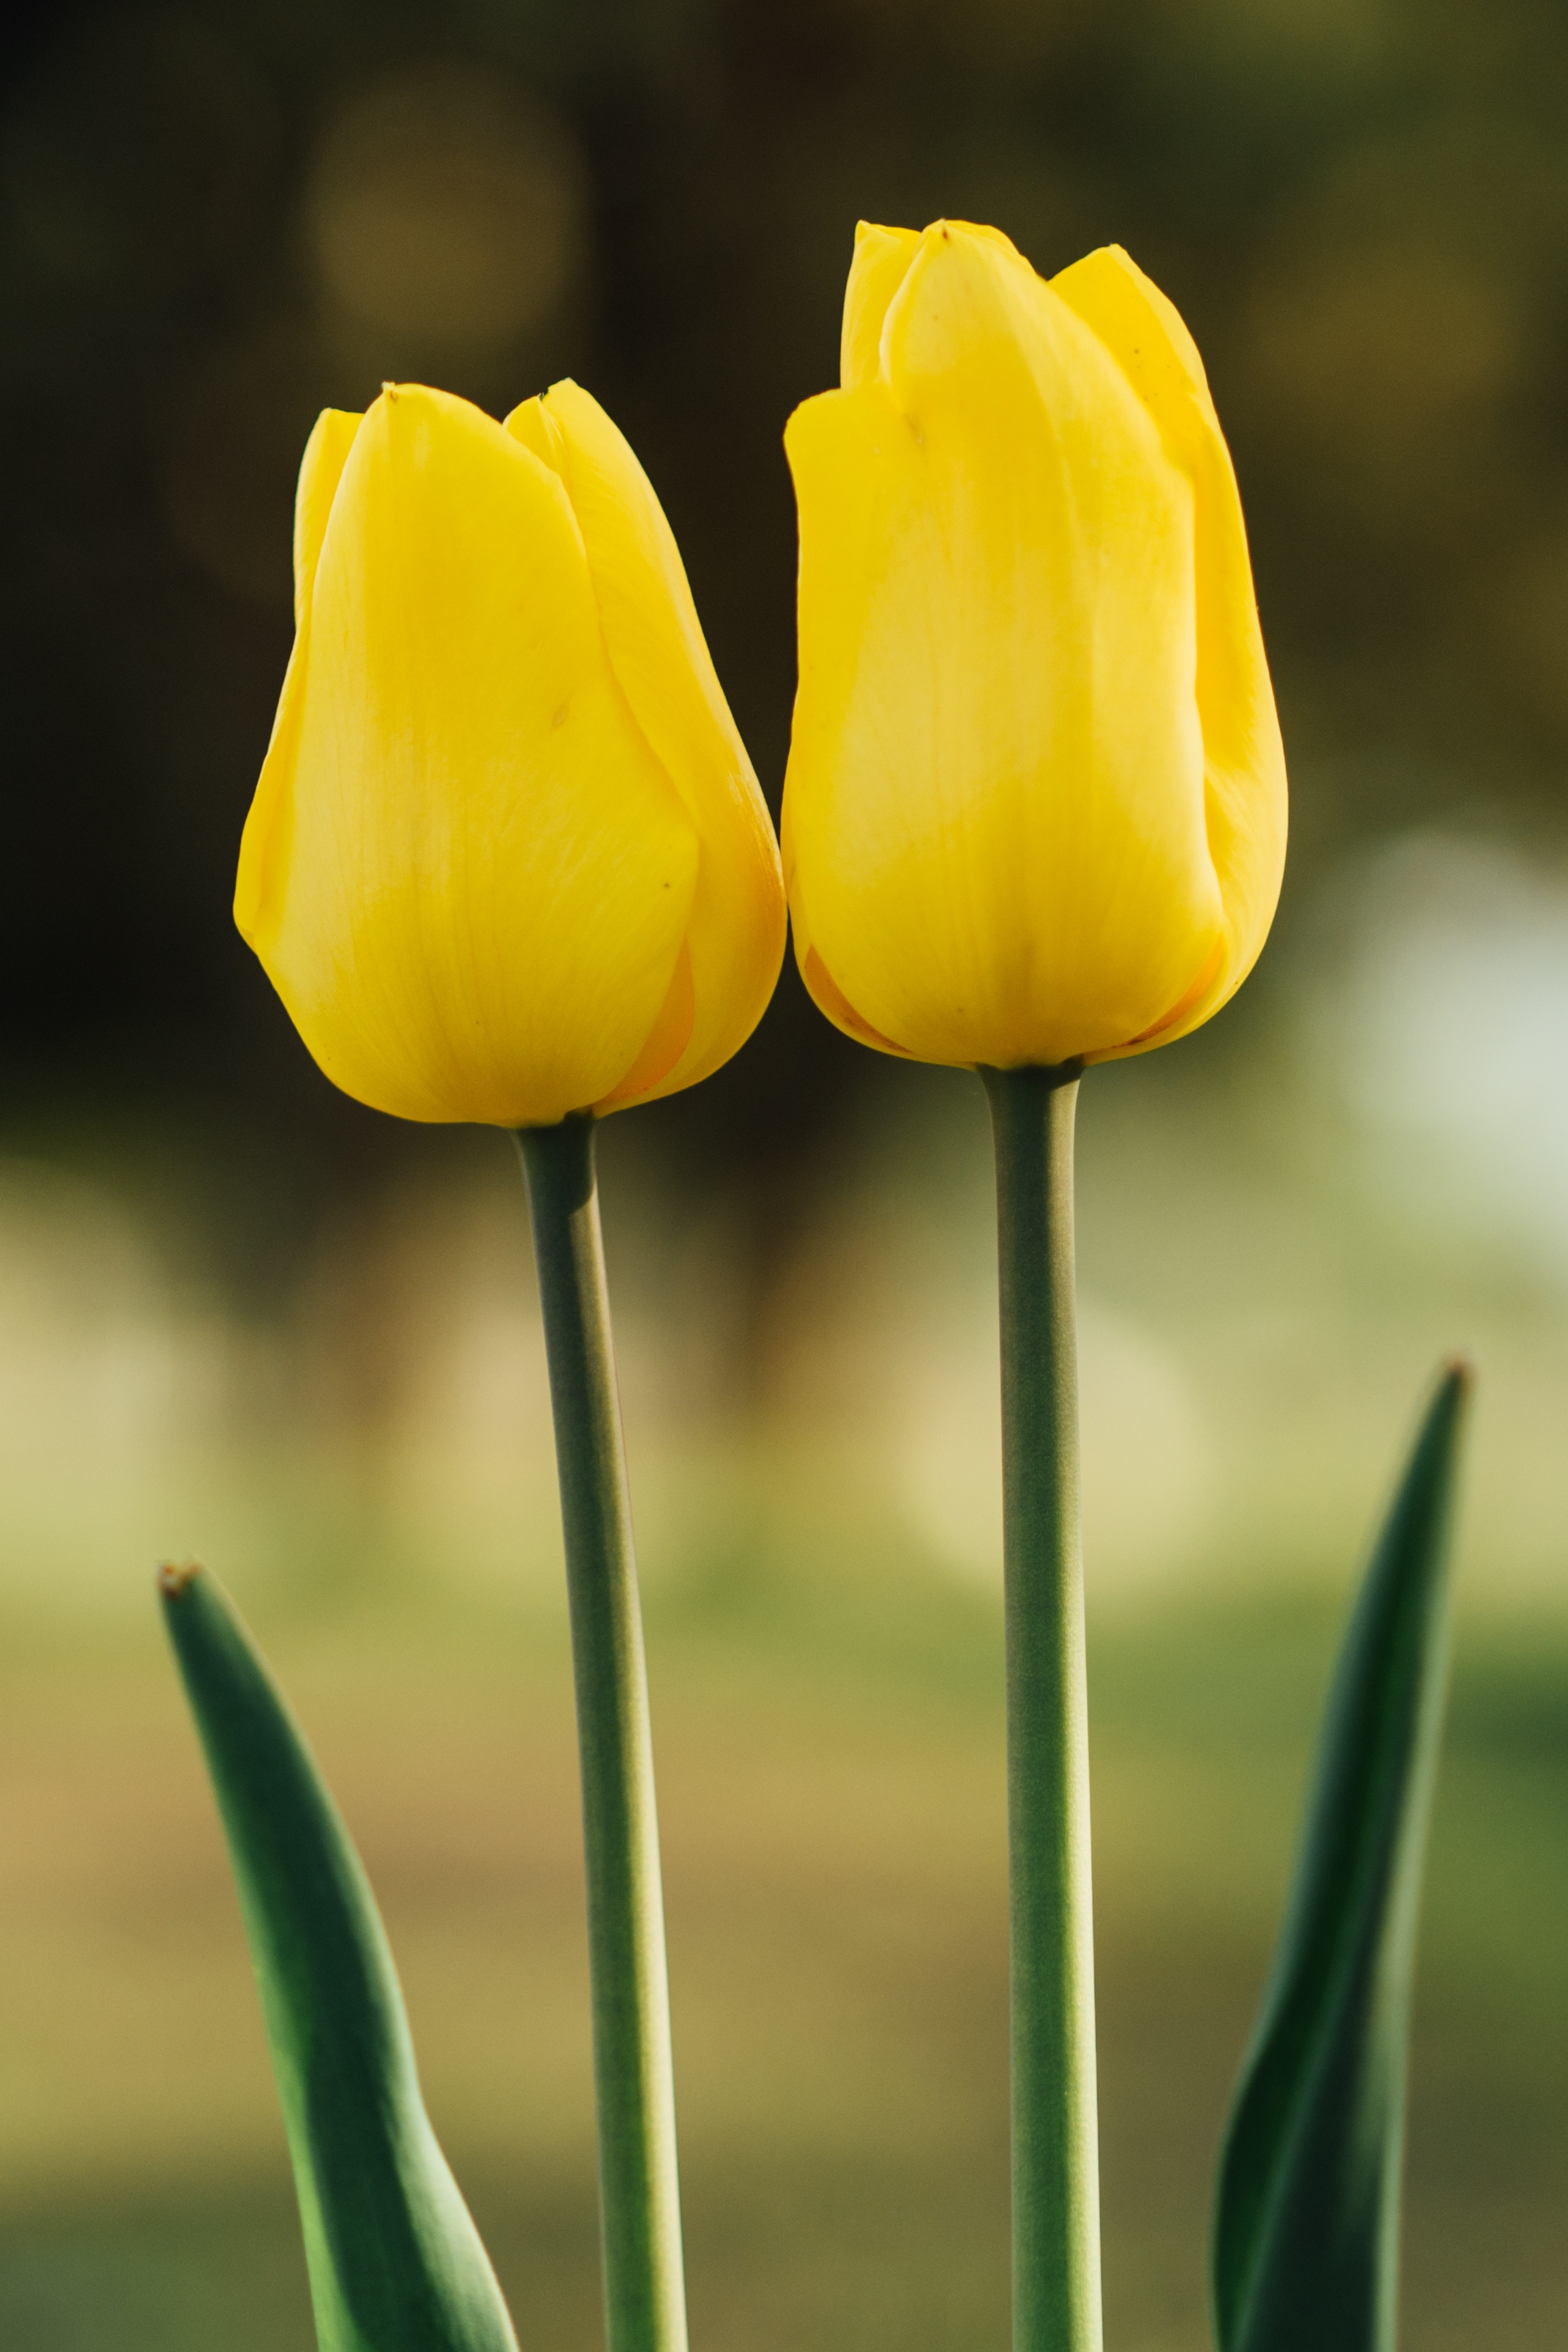
plant, flower, petal, tulip, green, yellow, flora, close up, macro photography, flowering plant, lily family, plant stem, land plant